List of Yamaha Corporation products

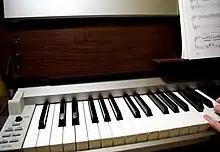
YDP-S30 (left side)

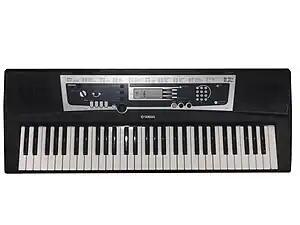
Yamaha YPT-210

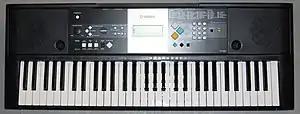
Yamaha YPT-220

In 1888, Yamaha started to manufacture their pump organs in the form of reed organs.